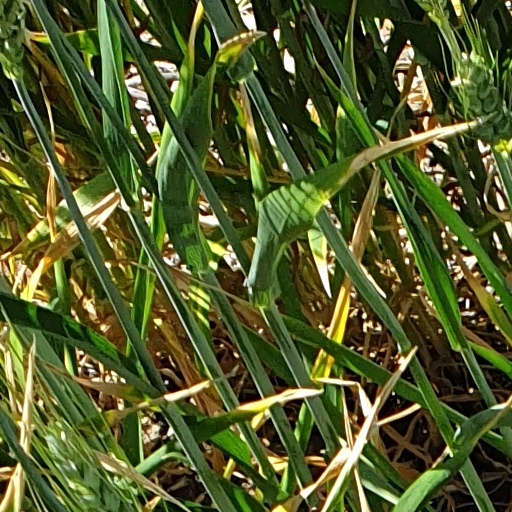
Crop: wheat